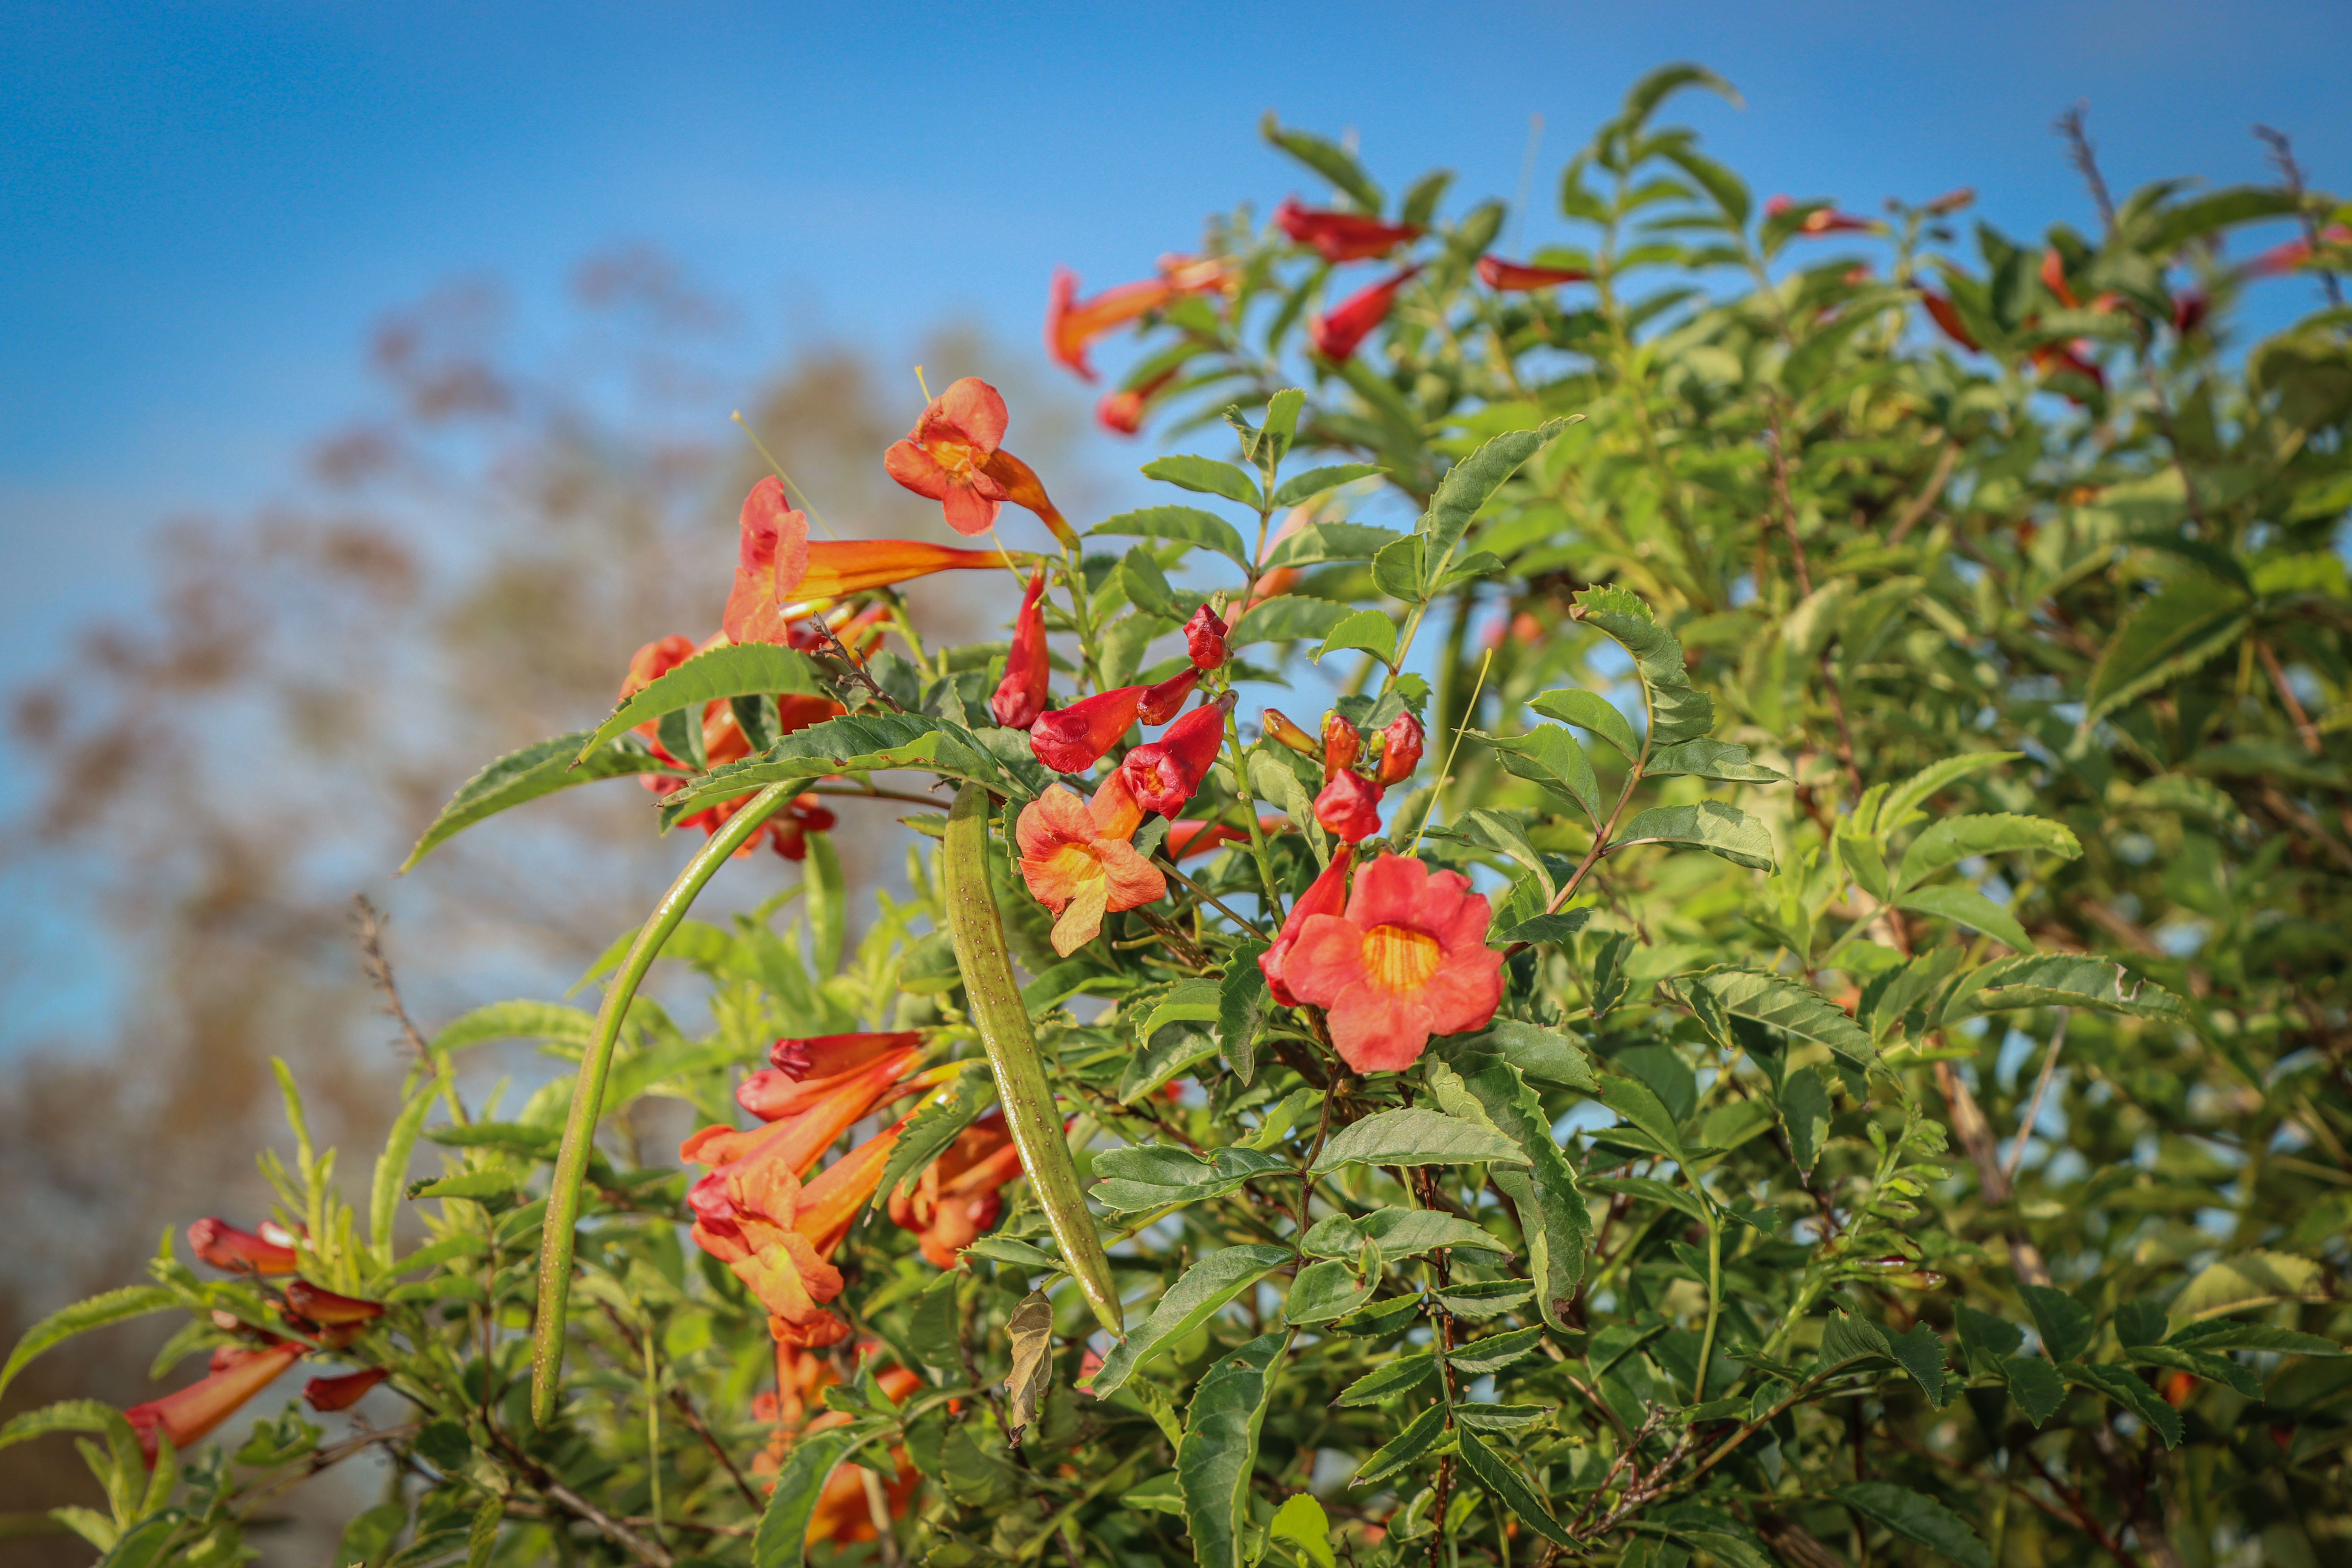
flowers, sky, flower, plant, petal, natural landscape, terrestrial plant, landscape, flowering plant, shrub, grass, annual plant, grassland, cloud, wildflower, twig, plant stem, tree, coquelicot, autumn, garden, herbaceous plant, caesalpinia, macro photography, rose family, prairie